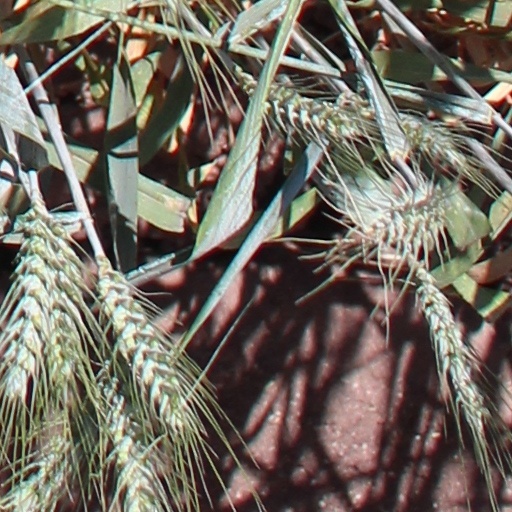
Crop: wheat